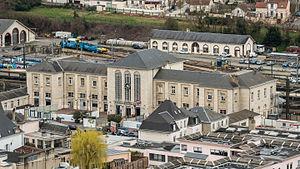
la gare de Chartres vue du clocher nord de la cathédrale Notre-Dame, Eure-et-Loir, France.
La gare de Chartres est une gare ferroviaire française des lignes de Paris-Montparnasse à Brest et de Chartres à Bordeaux-Saint-Jean, située sur le territoire de la commune de Chartres, dans le département d'Eure-et-Loir, en région Centre-Val de Loire.
Cette liste de gares d'Eure-et-Loir a pour objectif de recenser l'ensemble des gares ferroviaires, existantes ou ayant existé, situées dans le département d'Eure-et-Loir. Cette liste est classée par lignes ferroviaires, qu'elles soient uniquement départementales ou qu'elles traversent le département ; un classement alphabétique est également proposé dans la liste de gares en France.